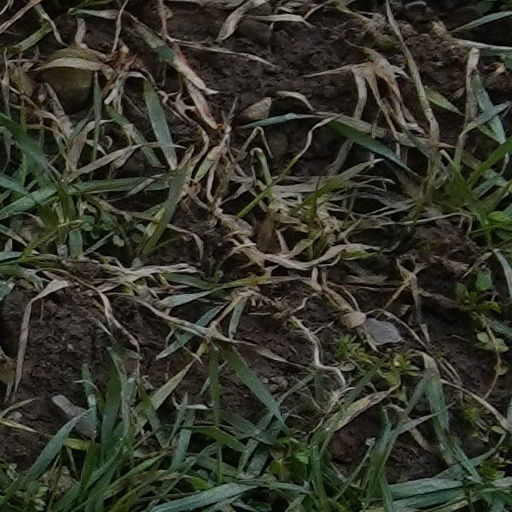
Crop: wheat